The Barbarians (board game)

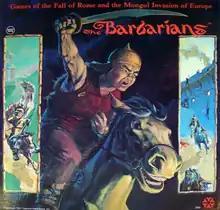
Cover of album edition, artwork by Chris White, 1981

The Barbarians, subtitled "Games of the Fall of Rome and the Mongol Invasion of Europe", is a set of two board wargames published by Yaquinto Publications in 1981.